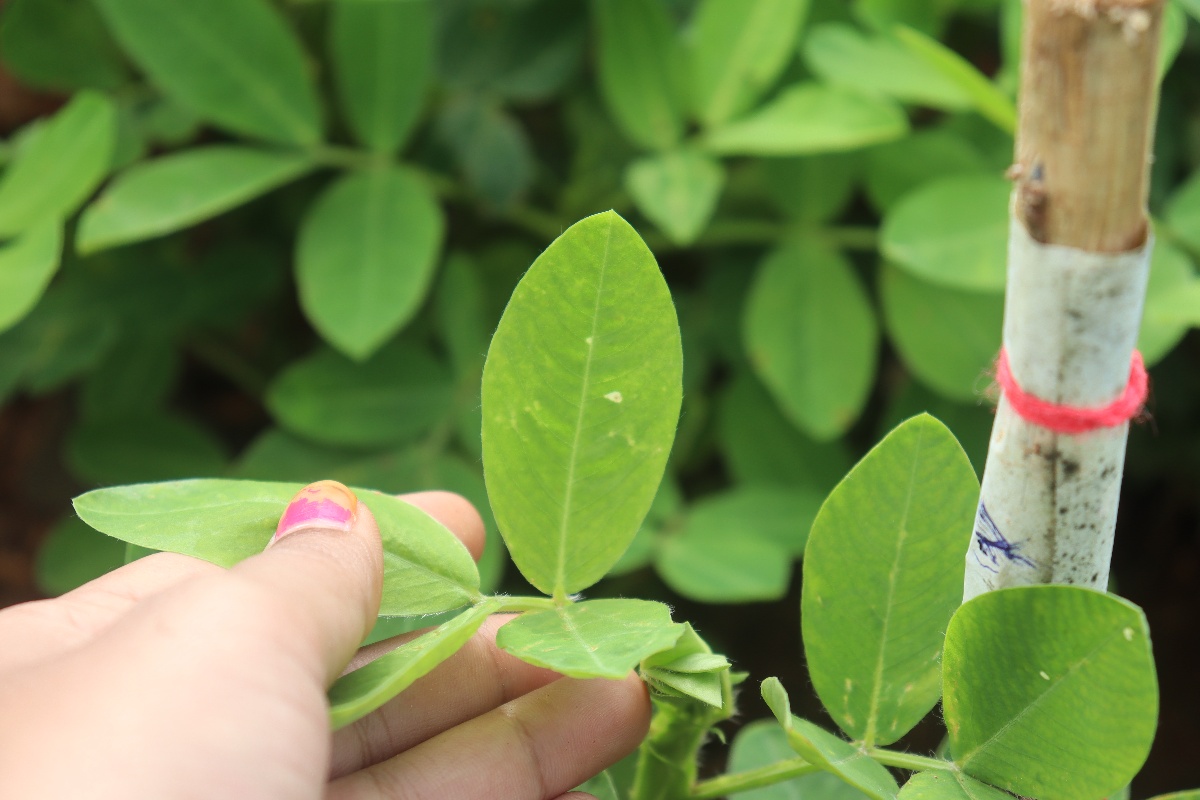
Label: healthy leaf